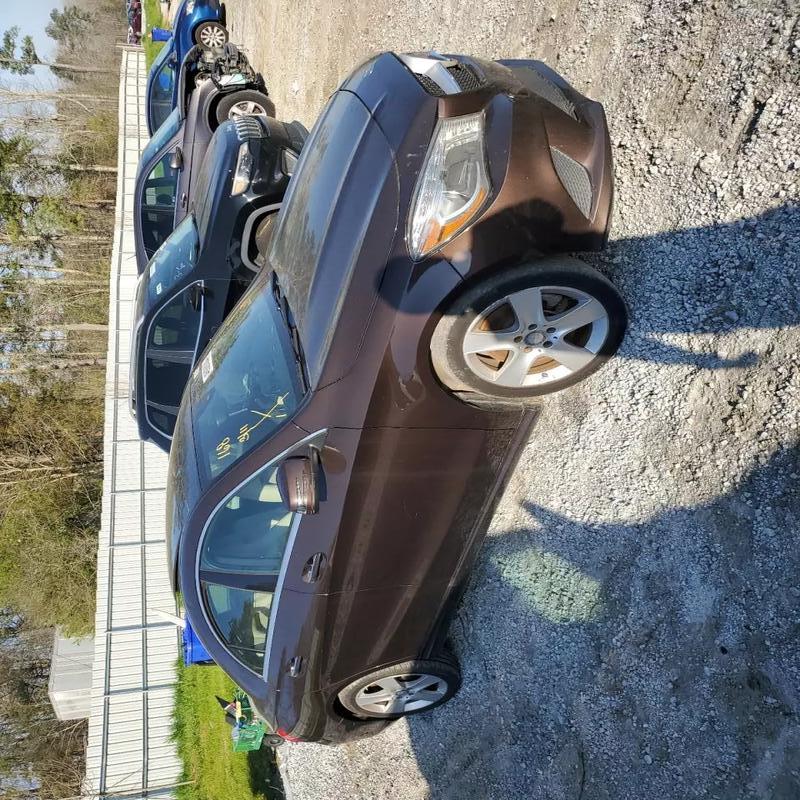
Aucun dommage détecté.
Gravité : aucun